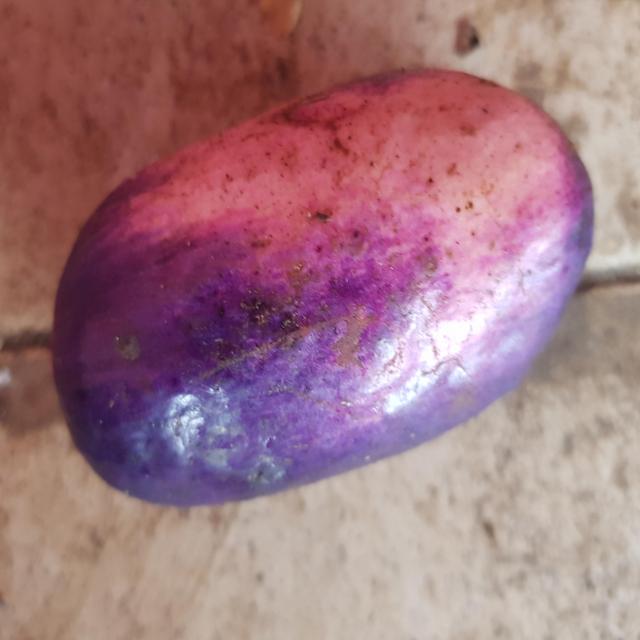
Plum grade: unripe